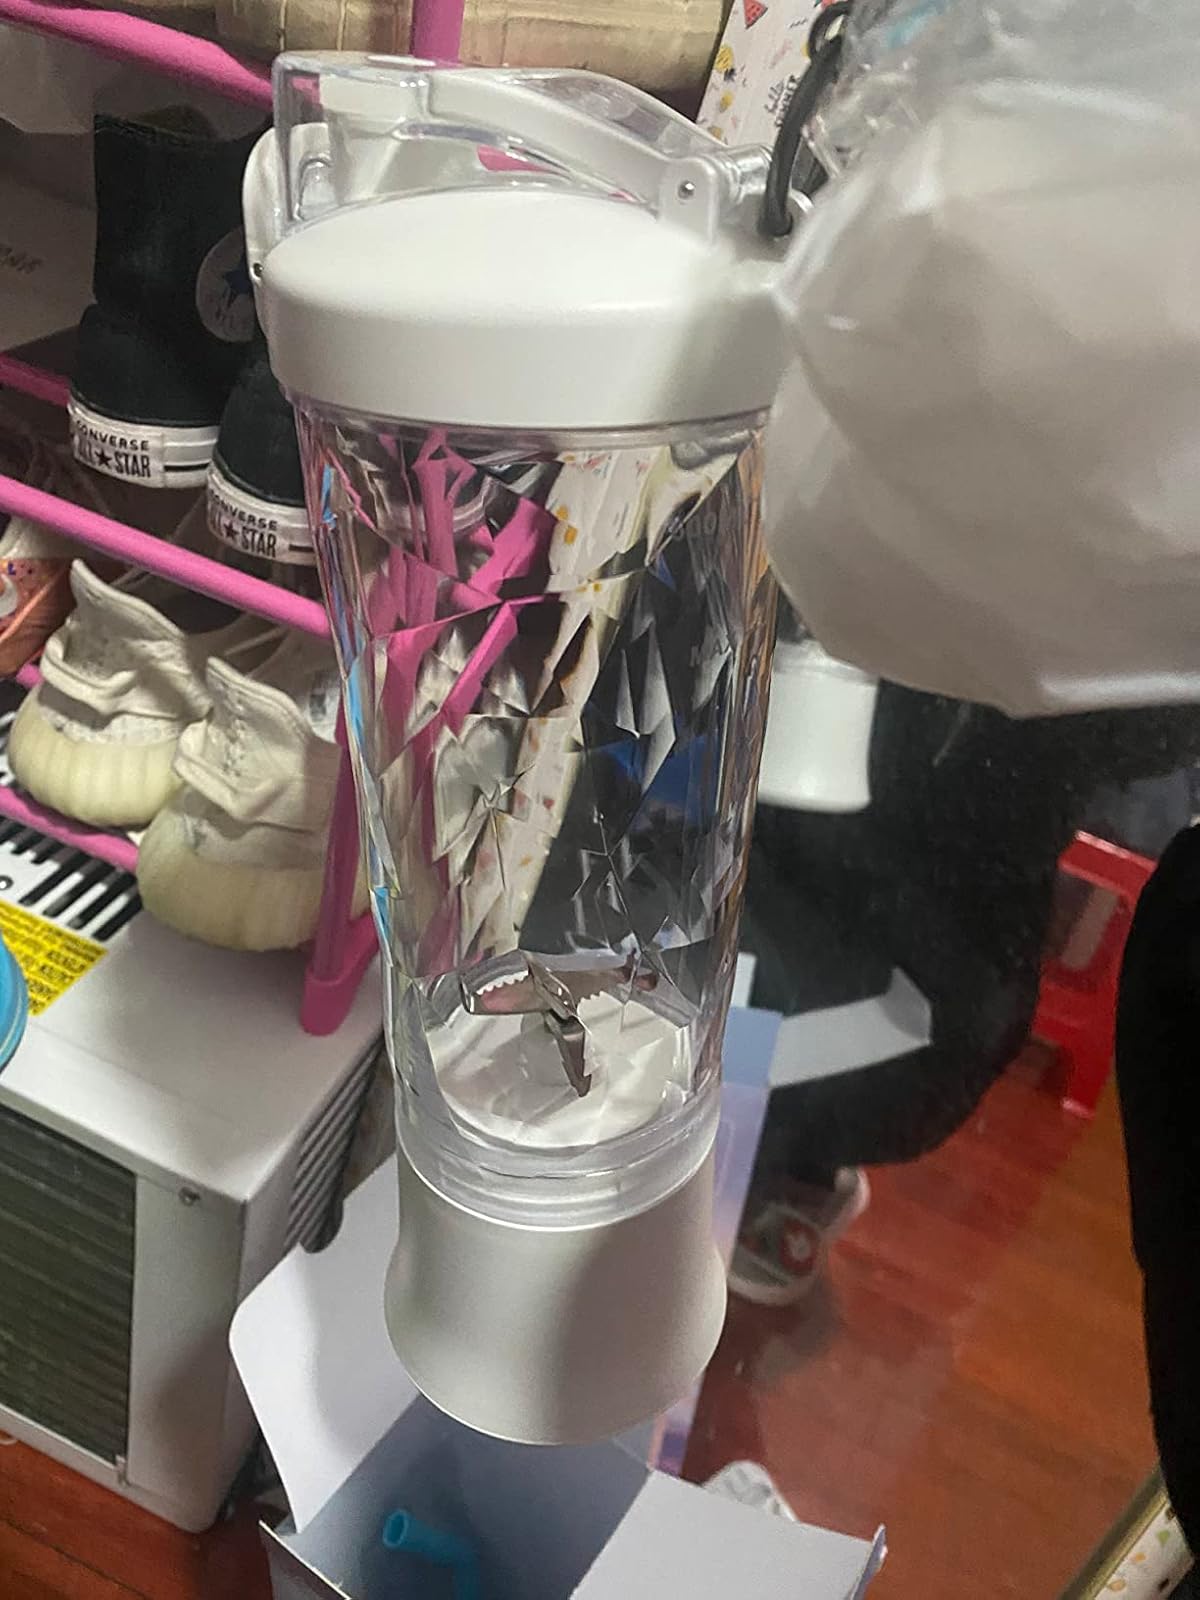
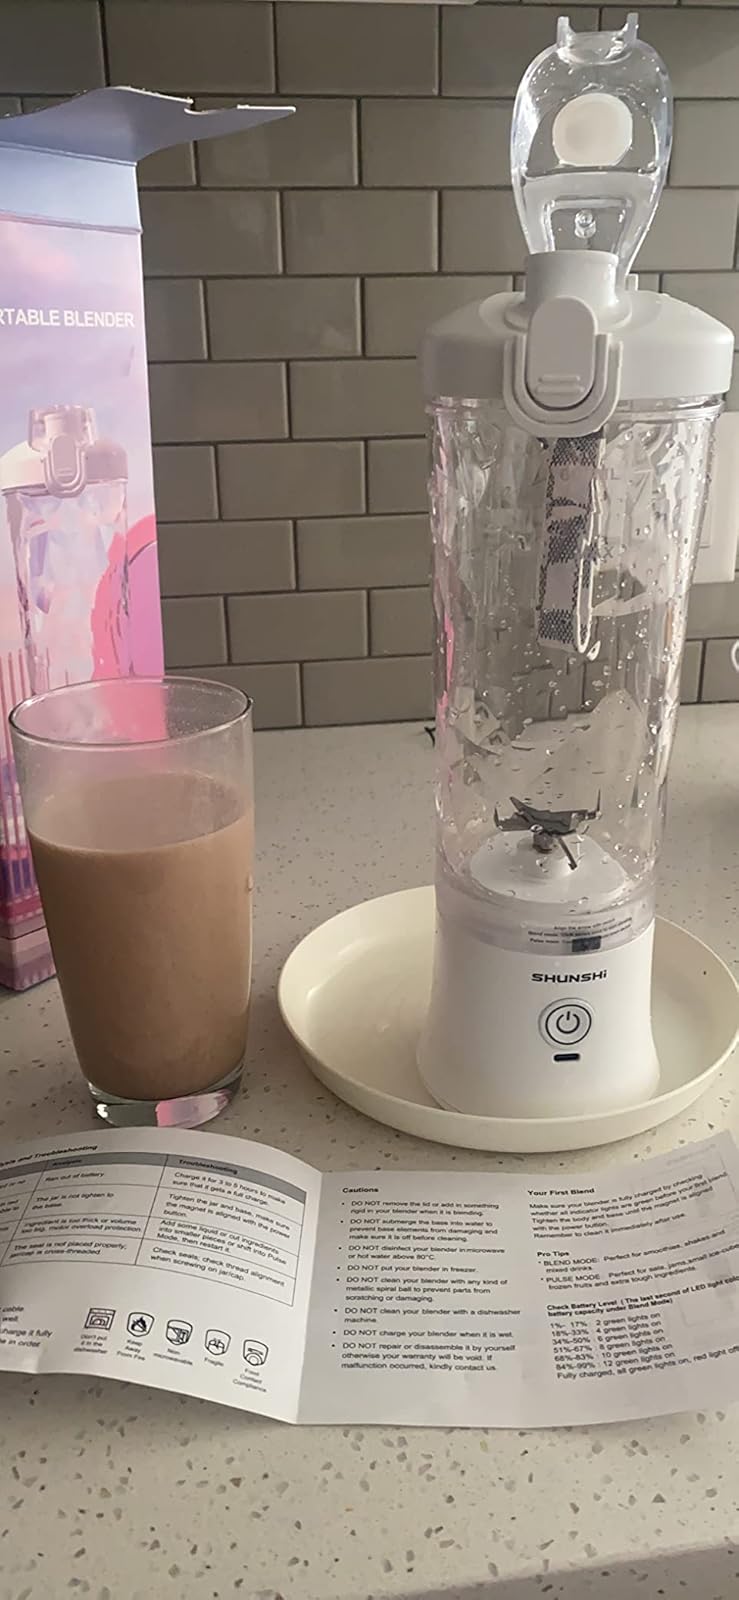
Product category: items_blender
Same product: yes